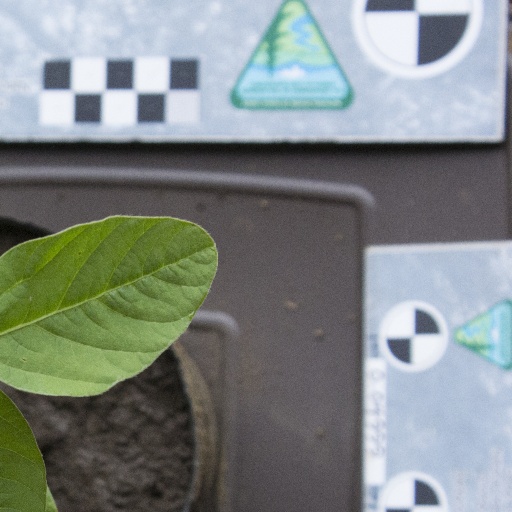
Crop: soybean